Parsnip

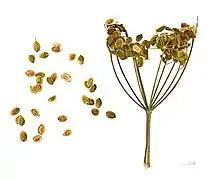
"Pastinaca sativa" fruits and seeds

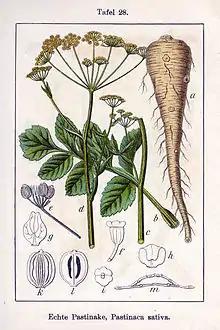
Illustration from Johann Georg Sturm's 1796 "Deutschlands Flora in Abbildungen"

The parsnip (Pastinaca sativa) is a root vegetable closely related to carrot and parsley, all belonging to the flowering plant family Apiaceae. It is a biennial plant usually grown as an annual. Its long taproot has cream-colored skin and flesh, and, left in the ground to mature, becomes sweeter in flavor after winter frosts. In its first growing season, the plant has a rosette of pinnate, mid-green leaves. If unharvested, it produces a flowering stem topped by an umbel of small yellow flowers in its second growing season, later producing pale brown, flat, winged seeds. By this time, the stem has become woody, and the taproot inedible. Precautions should be taken when handling the stems and foliage, as parsnip sap can cause a skin rash or even blindness if exposed to sunlight after handling.